Jörg Fegert

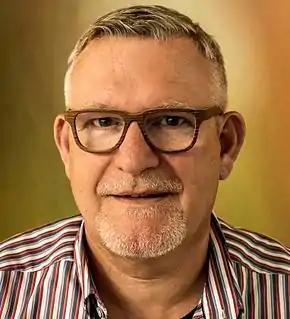
Fegert, 2015

Jörg Michael Fegert (born 15 November 1956, Heilbronn) is a German child and adolescent psychiatrist, psychotherapist and university professor.